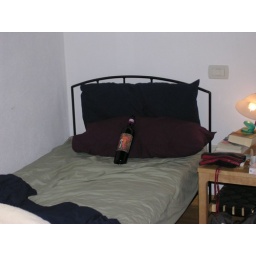
My dad snuck the empty bottle home and put it in my mom's bed